Harlekin

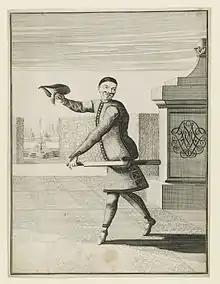
Harlequin in German itinerant theatre

Harlekin (Harlequin) is a composition for unaccompanied clarinet by Karlheinz Stockhausen, named for the commedia dell'arte character Harlequin. It was composed in 1975 and is Number 42 in his catalogue of works. A shorter, derived work called "Der kleine Harlekin" is Number 42½.